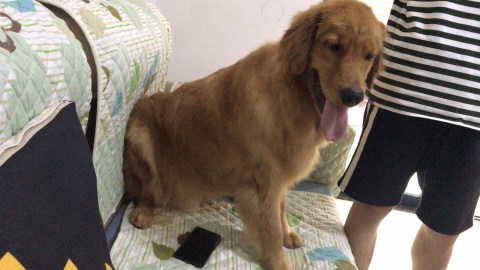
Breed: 5355-n000126-golden_retriever